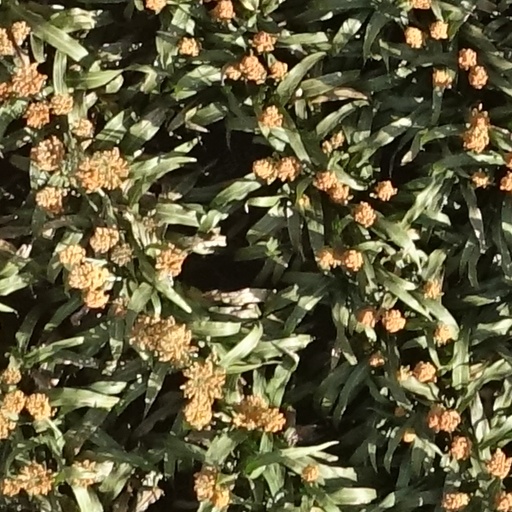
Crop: sorghum